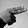
ASL letter: H